Screensaver

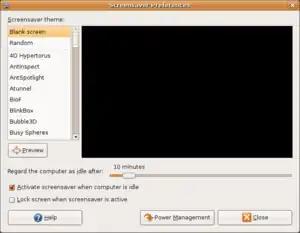
GNOME Screensaver has an option for password protection.

While modern screens are not susceptible to the issues discussed above, screensavers are still used. Primarily these are for decorative/entertainment purposes, or for password protection. They usually feature moving images or patterns and sometimes sound effects.